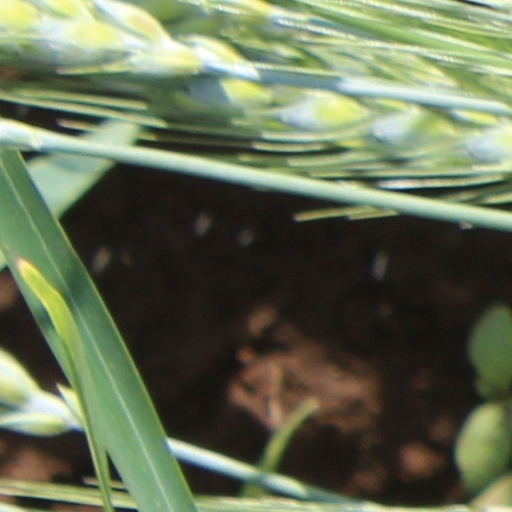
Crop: wheat